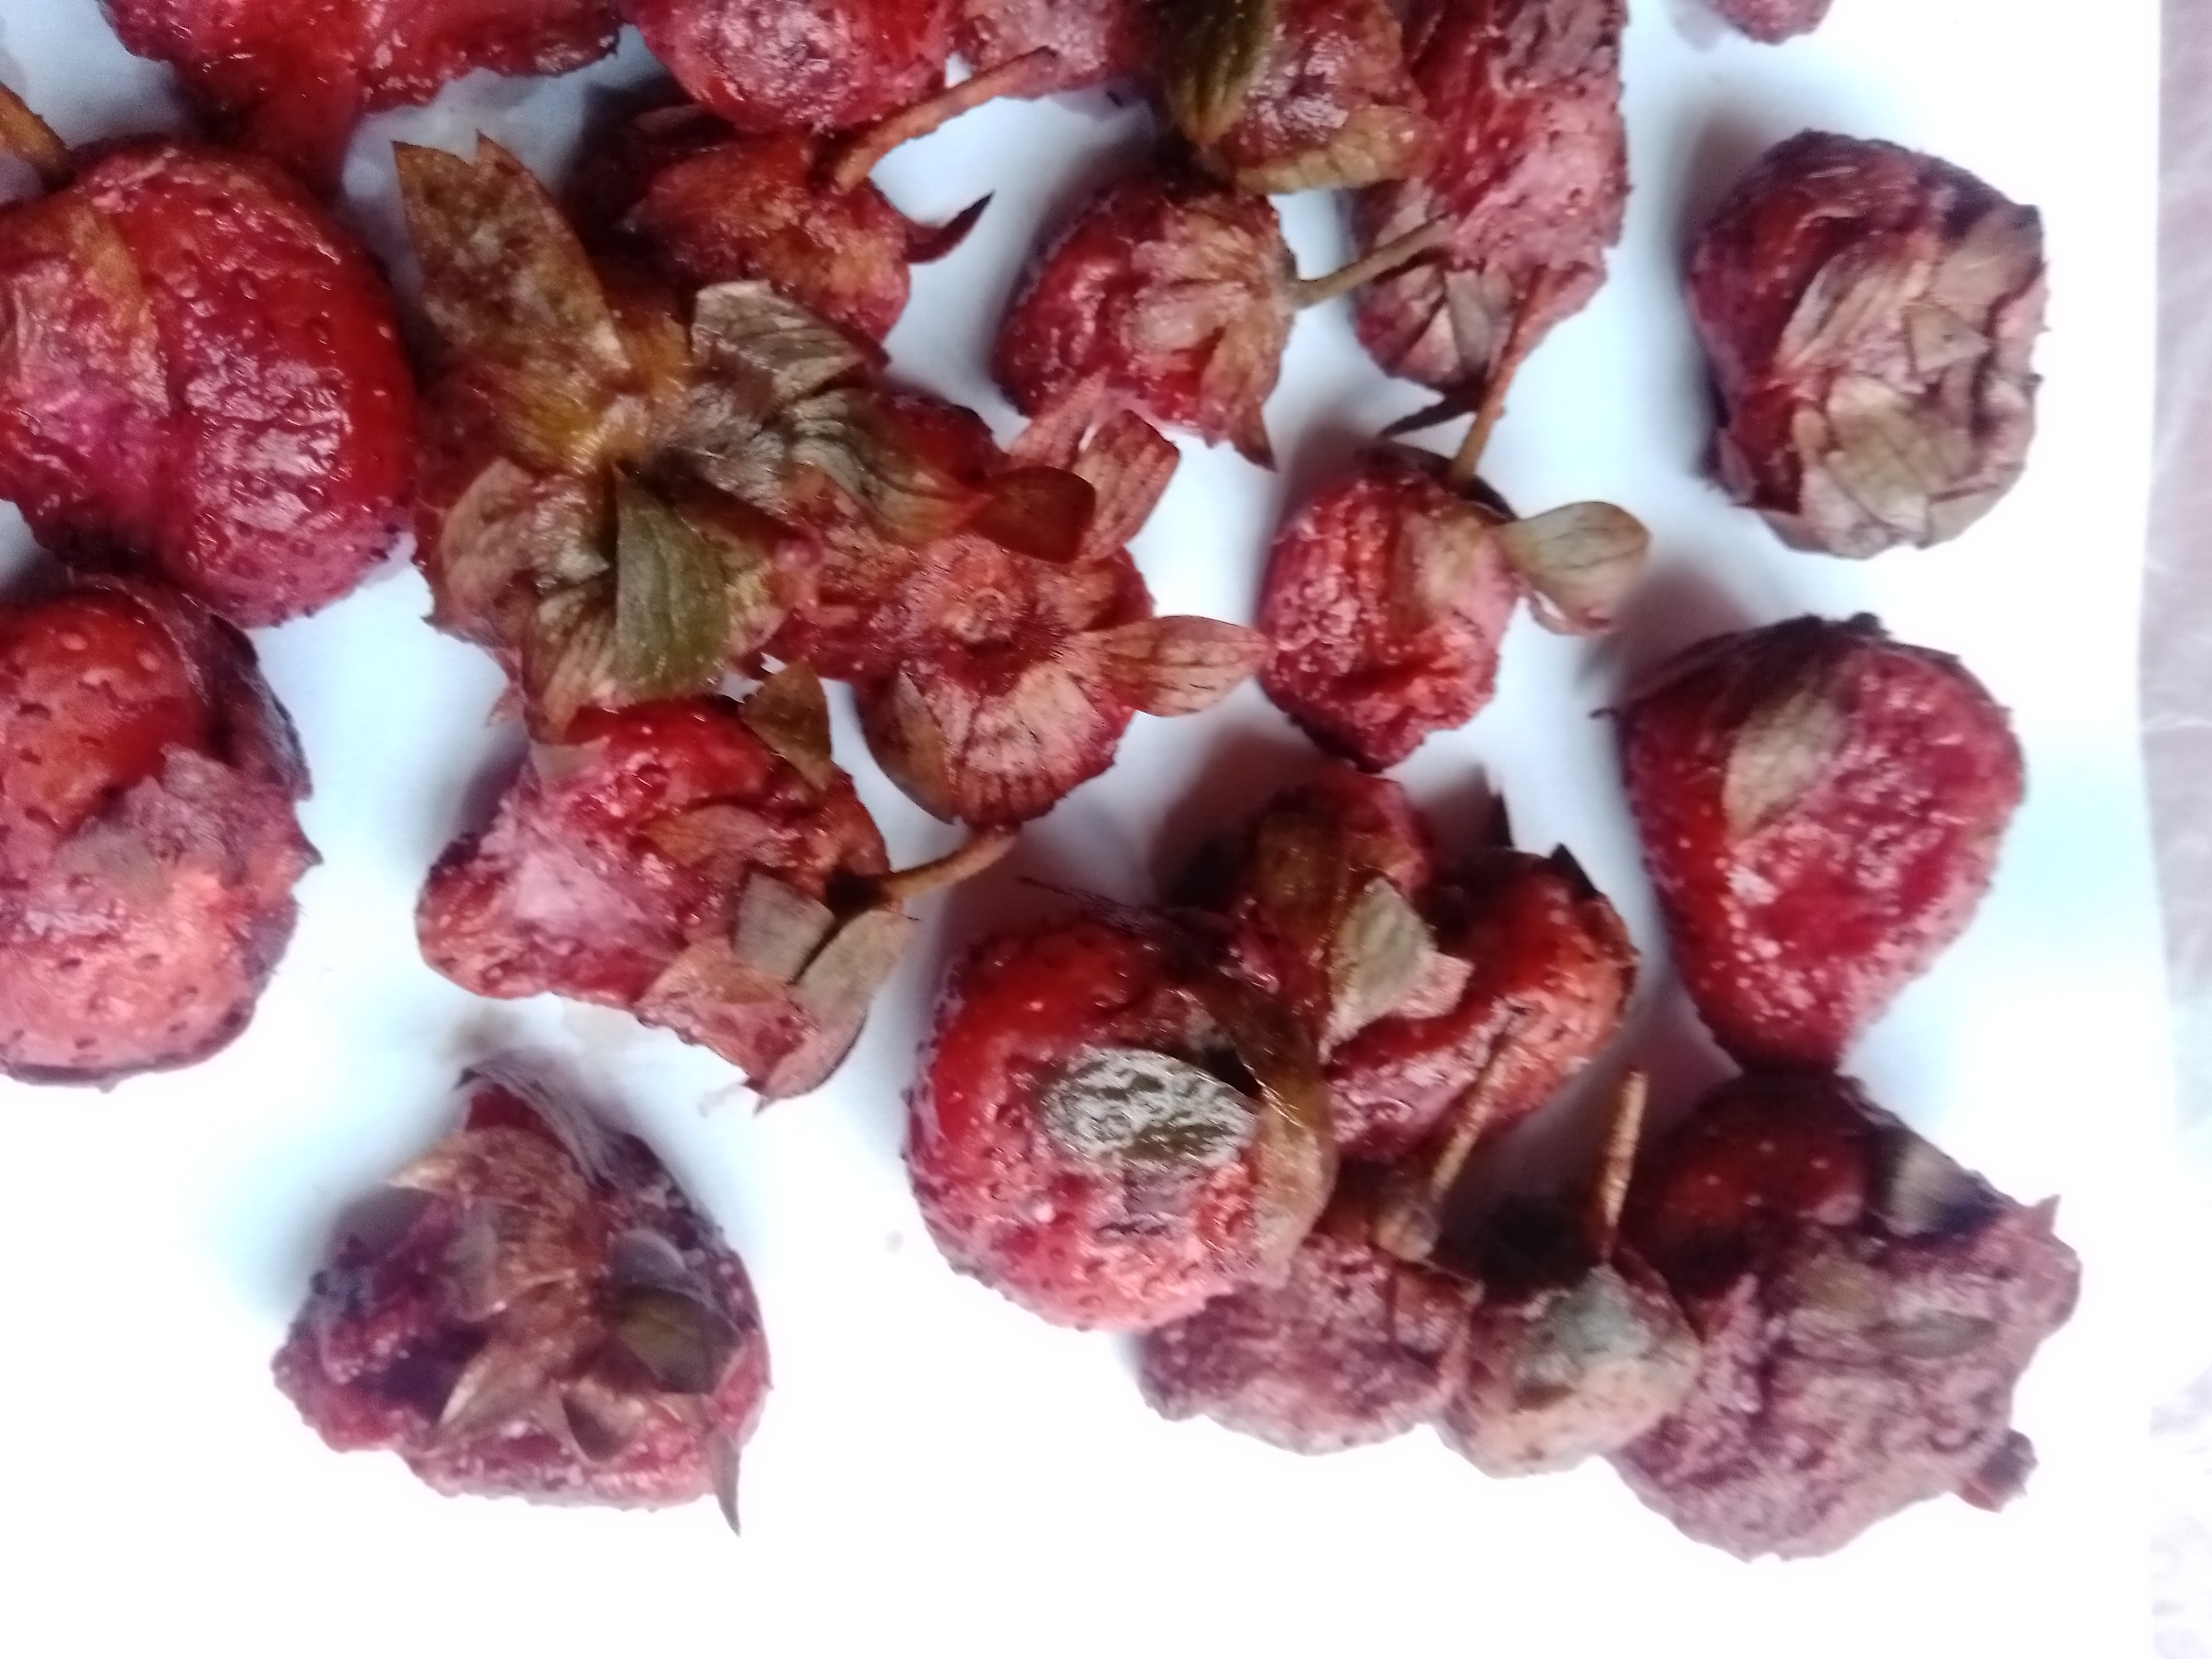
Fruit: strawberry
Condition: rotten